Bedfordia salicina

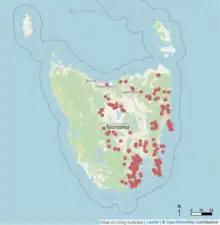
"Bedfordia salicina" current extent (including all data between 1950-present). File created using Atlas of Living Australia on 16 Feb 2022.

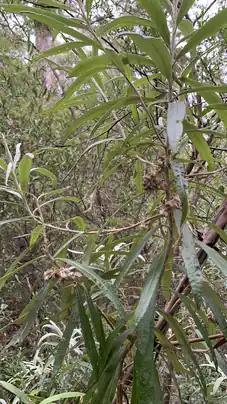
Showing the wiry candelabra stem habit of "Bedfordia salicina"

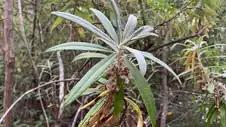
Apical meristem showing young wood with silvery tomentum and leaf habit

When found in dry sclerophyll forests, this species is often associated with "Eucalyptus obliqua, Eucalyptus delegatensis, Eucalyptus globulus, Eucalyptus pulchella, Pomaderris apetala, Acacia dealbata, Acacia mucronata, Leptospermum lanigerum, Bursaria spinosa, Dodonaea viscosa, Olearia viscosa, Cyathodes glauca, Blechnum wattsii" and "Blechnum nudum". In addition to this, "Bedfordia salicina" can be found in the varying density, low-diversity shrub layer among "Xanthorrhoea australis" in "Callitris" dominated woodland with "Eucalyptus globulus" and "Eucalyptus viminalis" to tall. These woodlands occur in fire shadow sites, on dry, rocky dolerite substrate or boulder strewn shores with sandstone talus and slope deposits in south-east Tasmania. "Bedfordia salicina" can also be observed along the high energy coastline nearby Port Arthur, occurring alongside tussock grassland, heath and scrub on mudstone cliffs.